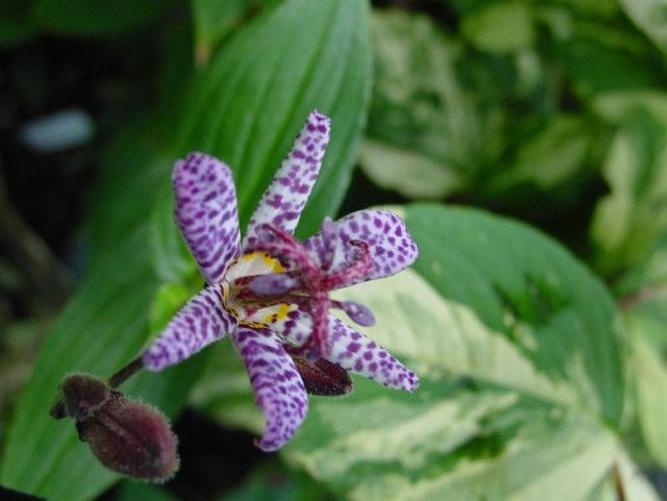
Label: toad lily